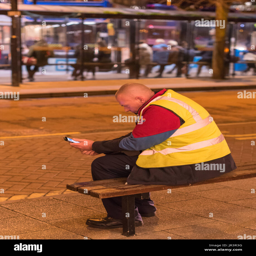
bus driver wearing an uniform sitting on a bench reading his mobile phone on the street at night